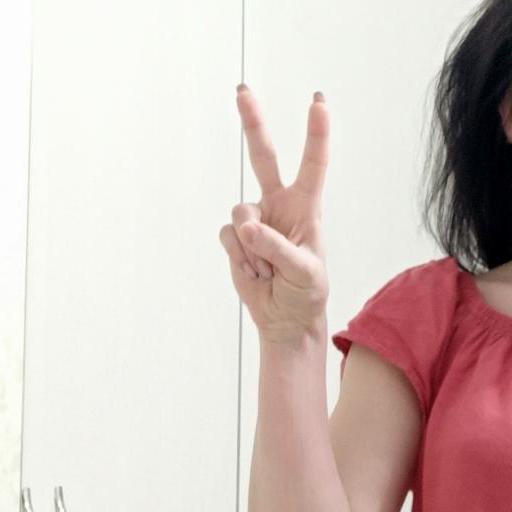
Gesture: peace